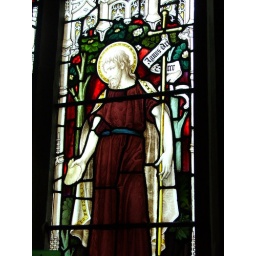
Part of a stained glass window in All Saints' Church, Worlingham, Suffolk